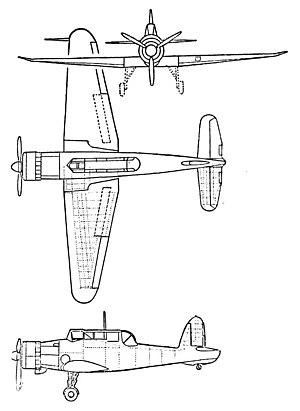
Le Blackburn B-24 Skua fut le premier monoplan de la Fleet Air Arm. Il combinait les fonctions de chasseur et de bombardier en piqué. Conçu vers la fin des années 1930, il prit part aux premiers combats de la Seconde Guerre mondiale.